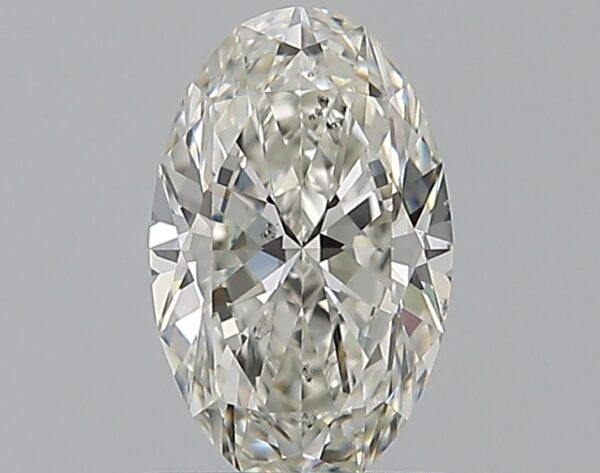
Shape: oval
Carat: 0.76
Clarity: SI1
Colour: I
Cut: EX
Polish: EX
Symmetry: VG
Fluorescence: N
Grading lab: GIA
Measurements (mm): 7.74 x 4.84 x 3.03